Sky position (RA, Dec in degrees): 172.368, -6.066
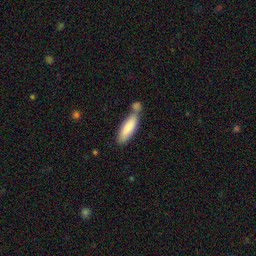
Galaxy morphology: Cigar Shaped Smooth Galaxies